Tessa Virtue and Scott Moir

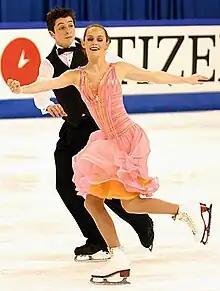
Virtue and Moir at the 2005 Junior World Championships

In 2003–04, Virtue and Moir made their ISU Junior Grand Prix debut on the 2003–04 ISU Junior Grand Prix. They placed fourth at the event in Croatia and 6th in Slovakia. At the 2004 Canadian Championships, they won the Junior title, qualifying them for the team to the 2004 World Junior Championships, where they placed 11th. Over the summer of 2004, Virtue and Moir moved to Canton, Michigan, and began working with Russian coaches Igor Shpilband and Marina Zueva at the Arctic Edge Ice Arena.